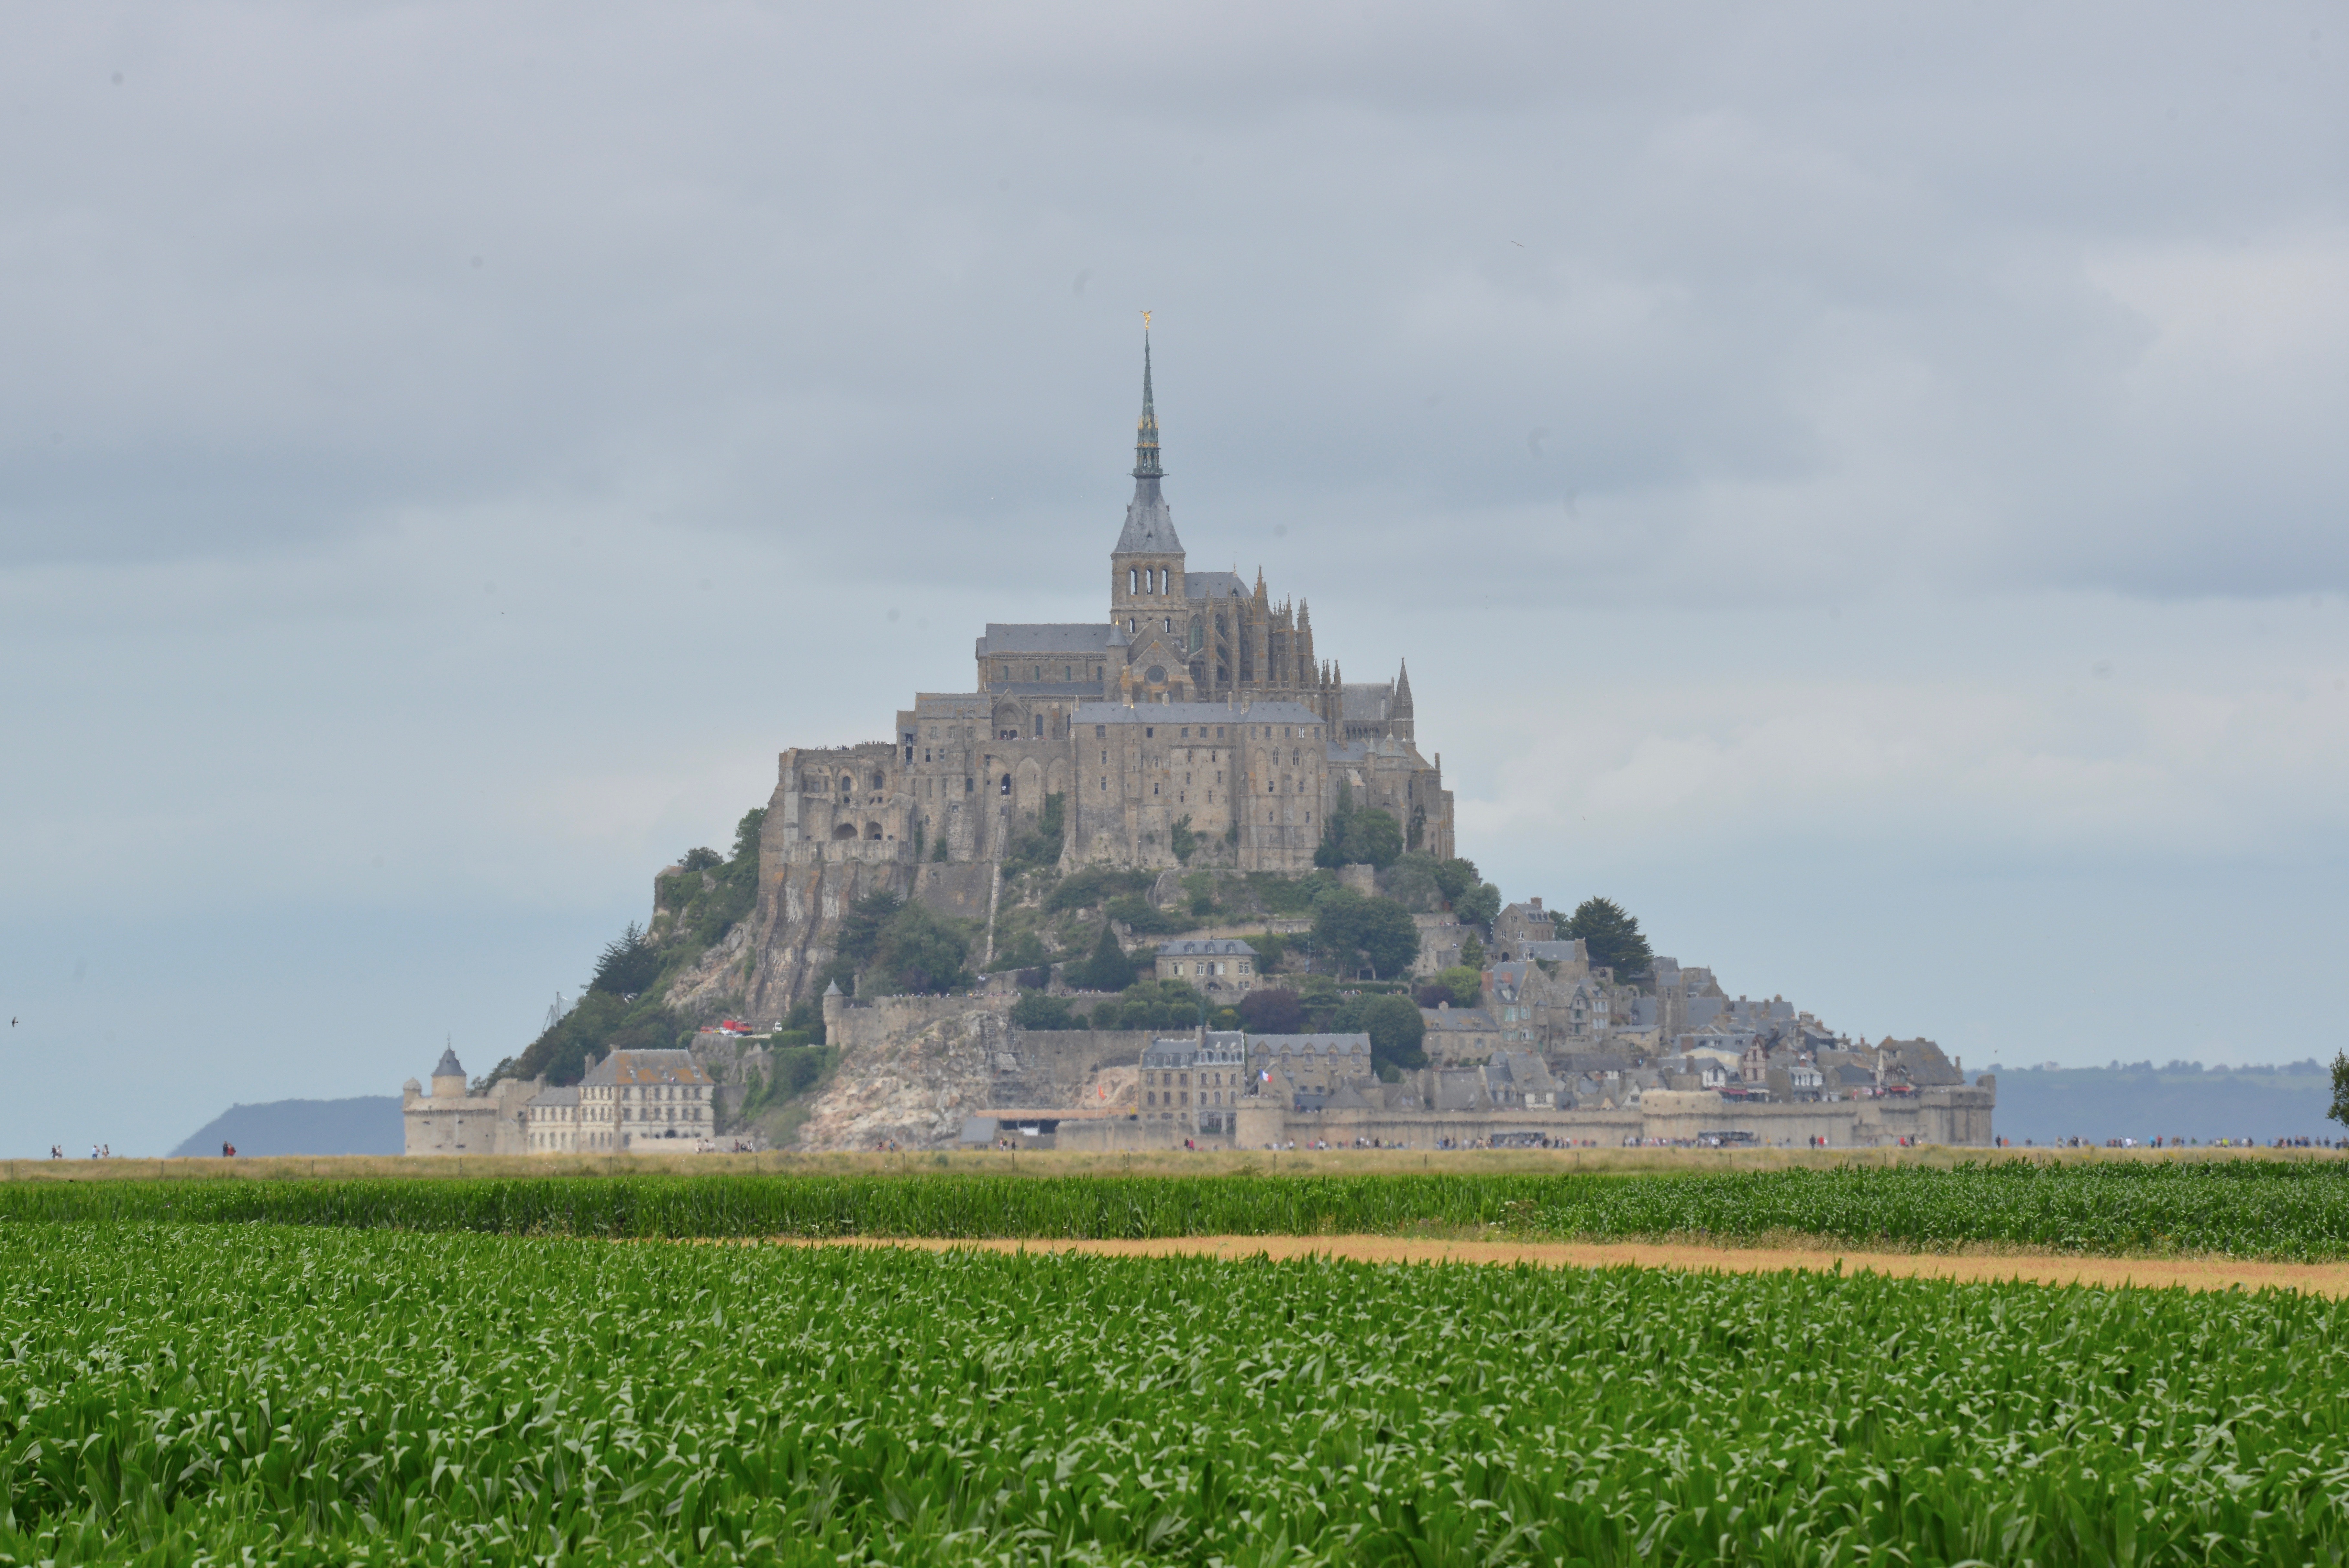
landmark, sky, grass, historic site, grass family, plain, tree, cloud, architecture, unesco world heritage site, temple, field, hill, landscape, plant, monastery, place of worship, building, tourism, castle, national historic landmark, steeple, medieval architecture, monument, ancient history, spire, hindu temple, grassland